Ringo Starr

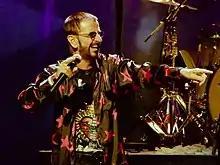
Starr performing in 2017

Starr was inducted into the Percussive Arts Society Hall of Fame in 2002, joining an elite group of drummers and percussionists that include Buddy Rich, William F. Ludwig Sr. and William F. Ludwig Jr. On 29 November 2002 (the first anniversary of Harrison's death), he performed "Photograph" and a cover of Carl Perkins' "Honey Don't" at the Concert for George held in the Royal Albert Hall, London. Early the following year, he released the album "Ringo Rama", which contained a song he co-wrote as a tribute to Harrison, "Never Without You". Also in 2003, he formed Pumkinhead Records with All-Starr Band member Mark Hudson. The label was not prolific, but their first signing was Liam Lynch, who produced a 2003 LP entitled "Fake Songs".